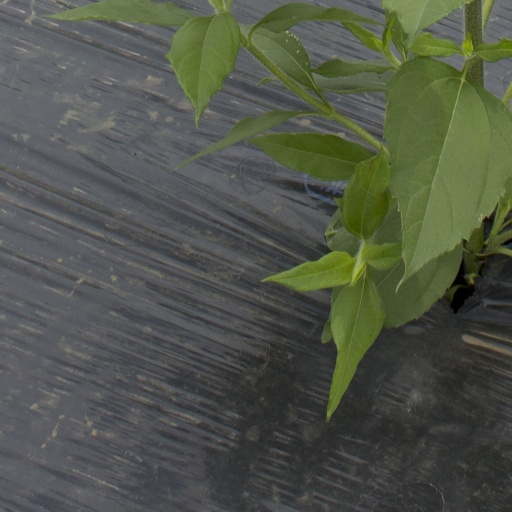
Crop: Jerusalem artichoke